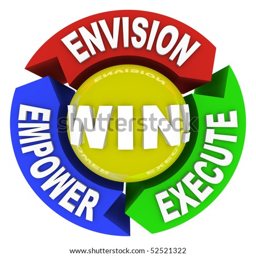
a circle marked win surrounded by words